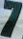
Number: 7